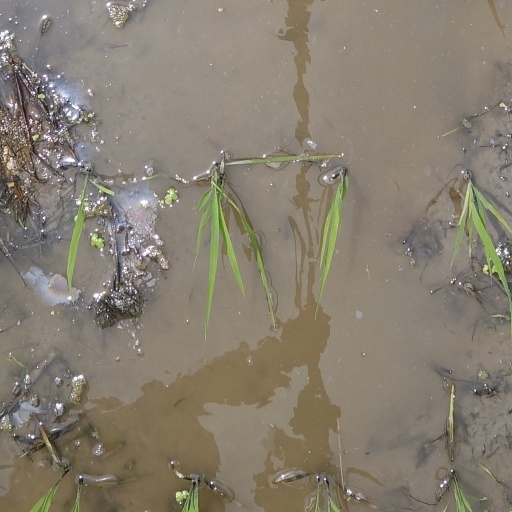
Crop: rice